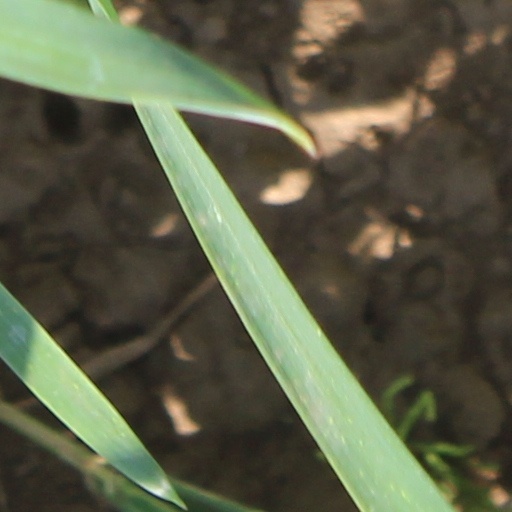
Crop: wheat